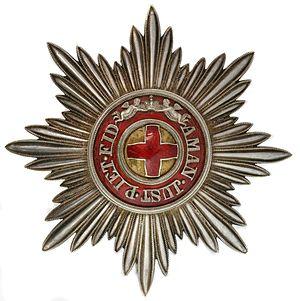
L'ordre de Sainte-Anne était un ordre de chevalerie du duché de Holstein-Gottorp, puis un ordre honorifique de l'Empire russe. La devise de cet ordre était Amantibus, Justitium, Pictitiam et Fidum, ce qui signifie Amour, justice, piété et fidélité. Il était composé, de 1735 à 1815, de trois classes, puis de quatre, de 1815 à 1917, date de la chute de l'Empire et de la suppression de l'ordre.
Justin Germain Casimir de Selves, né le 19 juillet 1848 à Toulouse, et mort le 12 janvier 1934 dans le 7ᵉ arrondissement de Paris, est un homme d'État français, président du Sénat de 1924 à 1927, sous la IIIᵉ République.